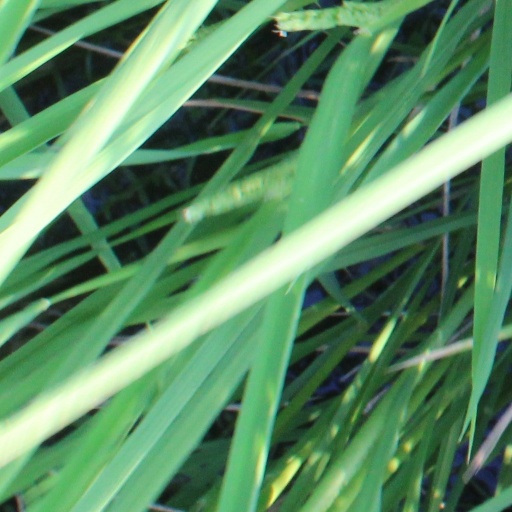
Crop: rice